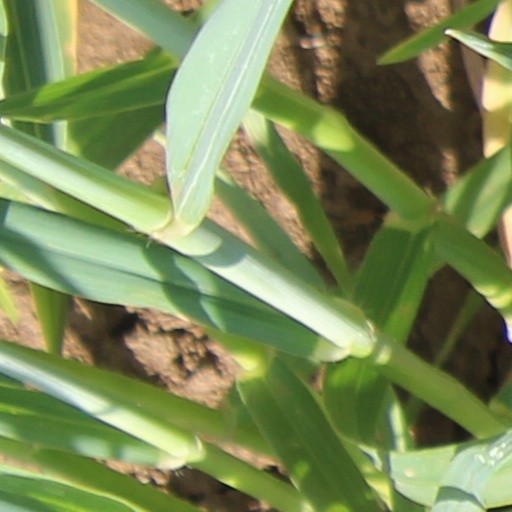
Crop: wheat